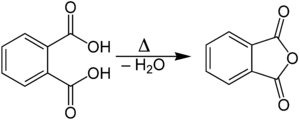
L'anhydride phtalique est une molécule de formule C₈H₄O₃. C'est l'anhydride de l'acide phtalique. C'est un composé de grande importance en chimie, notamment pour la fabrication de résines synthétiques, de plastiques, de colorants et de pigments.